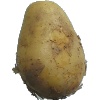
Label: Potato White 1